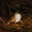
Label: frog